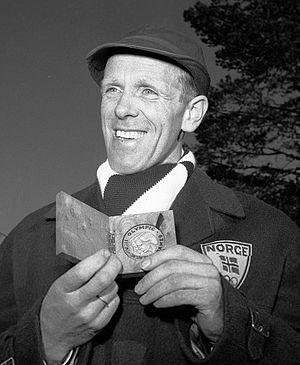
Haakon Brusveen est un ancien fondeur norvégien.